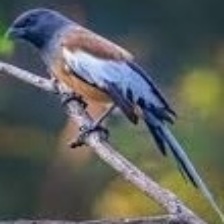
Species: RUFOUS TREPE
Scientific name: DENDROCITTA VAGABUNDA